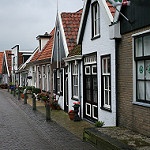
Scene: Outdoor